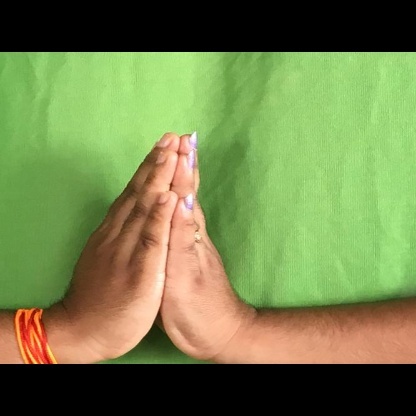
Mudra: Anjali